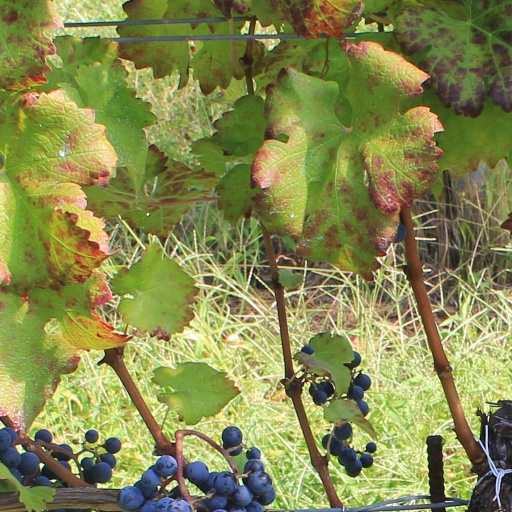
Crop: grape